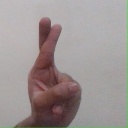
अक्षर: र